Arena México 57th Anniversary Show

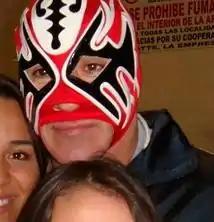
Atlantis, one of the finalists of the 2013 "Gran Alternativa" tournament.

CMLL announced that the finals of the 2013 "Gran Alternativa" tournament would be a part of the Arena Mexico 57th Anniversary Show. The "Gran Alternativa" tournament is an annual CMLL tournament, started in 1994 with the 2013 tournament being the 22nd overall tournament. The tournament concept pairs a "Novato" or rookie up with an experienced wrestler for a tag team tournament. The rookie winner is often elevated up the ranks of CMLL as a result of winning the tournament, but there is no specific prize. The 2013 tournament saw 16 teams in total compete, with two blocks of 8 for the initial blocks that took place on the April 12 and April 19 "Super Viernes" shows and the finals on April 26. Qualifying block A took place on April 12 and saw the teams of Akuma ("Novato") and Mephisto, Disturbio ("Novato") and Volador Jr., Guerrero Negro, Jr. ("Novato") and Último Guerrero, Hombre Bala Jr. ("Novato") and Atlantis, Oro, Jr. ("Novato") and Máscara Dorada, Robin ("Novato") and Máximo, Stigma ("Novato") and La Máscara, and Taurus ("Novato") and Averno compete for a place in the finals. The team of Hombre Bala Jr. and Atlantis defeated Akuma and Mephisto in the first round, followed by a victory over Taurus and Averno in the second round. In the semi-finals Atlantis faced long time adversary Último Guerrero and his "Novato" partner Guerrero Negro, Jr. and was able to win the latest chapter in the long running storyline between the two wrestlers, earning Hombre Bala Jr. and himself a spot in the finals. Block B saw the participation of eight additional teams; Camaleón ("Novato") and Brazo de Plata, El Cholo ("Novato") and Rey Bucanero, Espanto, Jr. ("Novato") and Mr. Niebla, Herodes, Jr. ("Novato") and El Terrible, Leono ("Novato") and Blue PantherSensei ("Novato") and Rush, Soberano Jr. ("Novato") and La Sombra, Boby Zavala ("Novato") and Rey Escorpión. Zavala and Rey Escorpión defeated Leono and Blue Panther in the first round, Espanto, Jr. and Mr. Niebla in the quarter-finals and finally Soberano Jr. and La Sombra to earn a spot in the finals of the 2013 tournament. The finals of the 2013 "Gran Alternativa" tournament was the only two out of three falls match in the tournament.